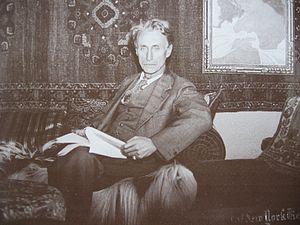
Photo de Henry de Monfreid à son domicile parisien publiée dans le New York Times, années 1930.